Bhishma Ashtami

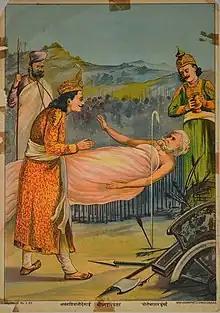
Bhishma upon a bed of arrows, Ravi Varma Press

Bhishma Ashtami is a Hindu observance that commemorates the death anniversary of Bhishma, a character in the Hindu epic "Mahabharata". Bhishma is regarded to have chosen to die on the battlefield of Kurukshetra, during the propitious period known as the Uttarayana. Bhishma Ashtami is observed during the month of Magha in the Hindu calendar. It corresponds to the months of January–February.